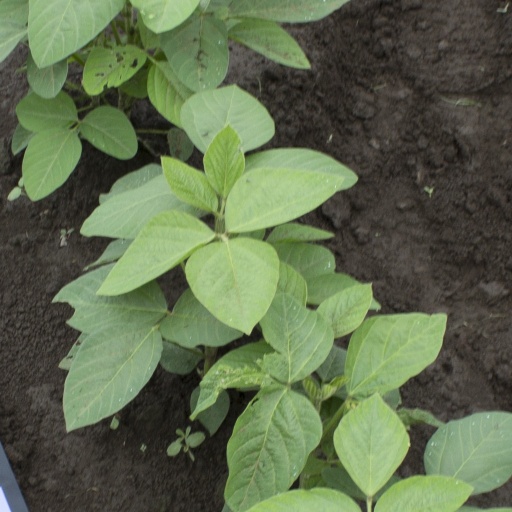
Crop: soybean